The KLF

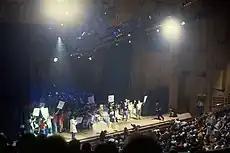
2K's 23-minute performance at the Barbican Arts Centre, London, on 2 September 1997

The KLF (also known as the Justified Ancients of Mu Mu, furthermore known as the JAMs, the Timelords and other names) are a British electronic band who originated in Liverpool and London in the late 1980s. Scottish musician Bill Drummond (alias King Boy D) and English musician Jimmy Cauty (alias Rockman Rock) began by releasing hip hop-inspired and sample-heavy records as the JAMs. As the Timelords, they recorded the UK Singles Chart number-one single "Doctorin' the Tardis", and documented the process of making a hit record in a book "The Manual (How to Have a Number One the Easy Way)". As the KLF, Drummond and Cauty pioneered stadium house (rave music with a pop-rock production and sampled crowd noise) and, with their 1990 LP "Chill Out", the ambient house genre. The KLF released a series of international hits on their own KLF Communications record label and became the biggest selling singles act in the world in 1991.